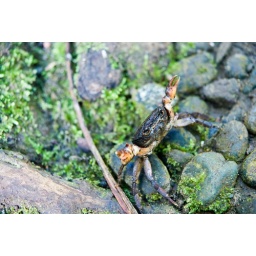
It was quite entertaining to see this little creature walking around on the forest floor.